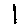
Label: 1